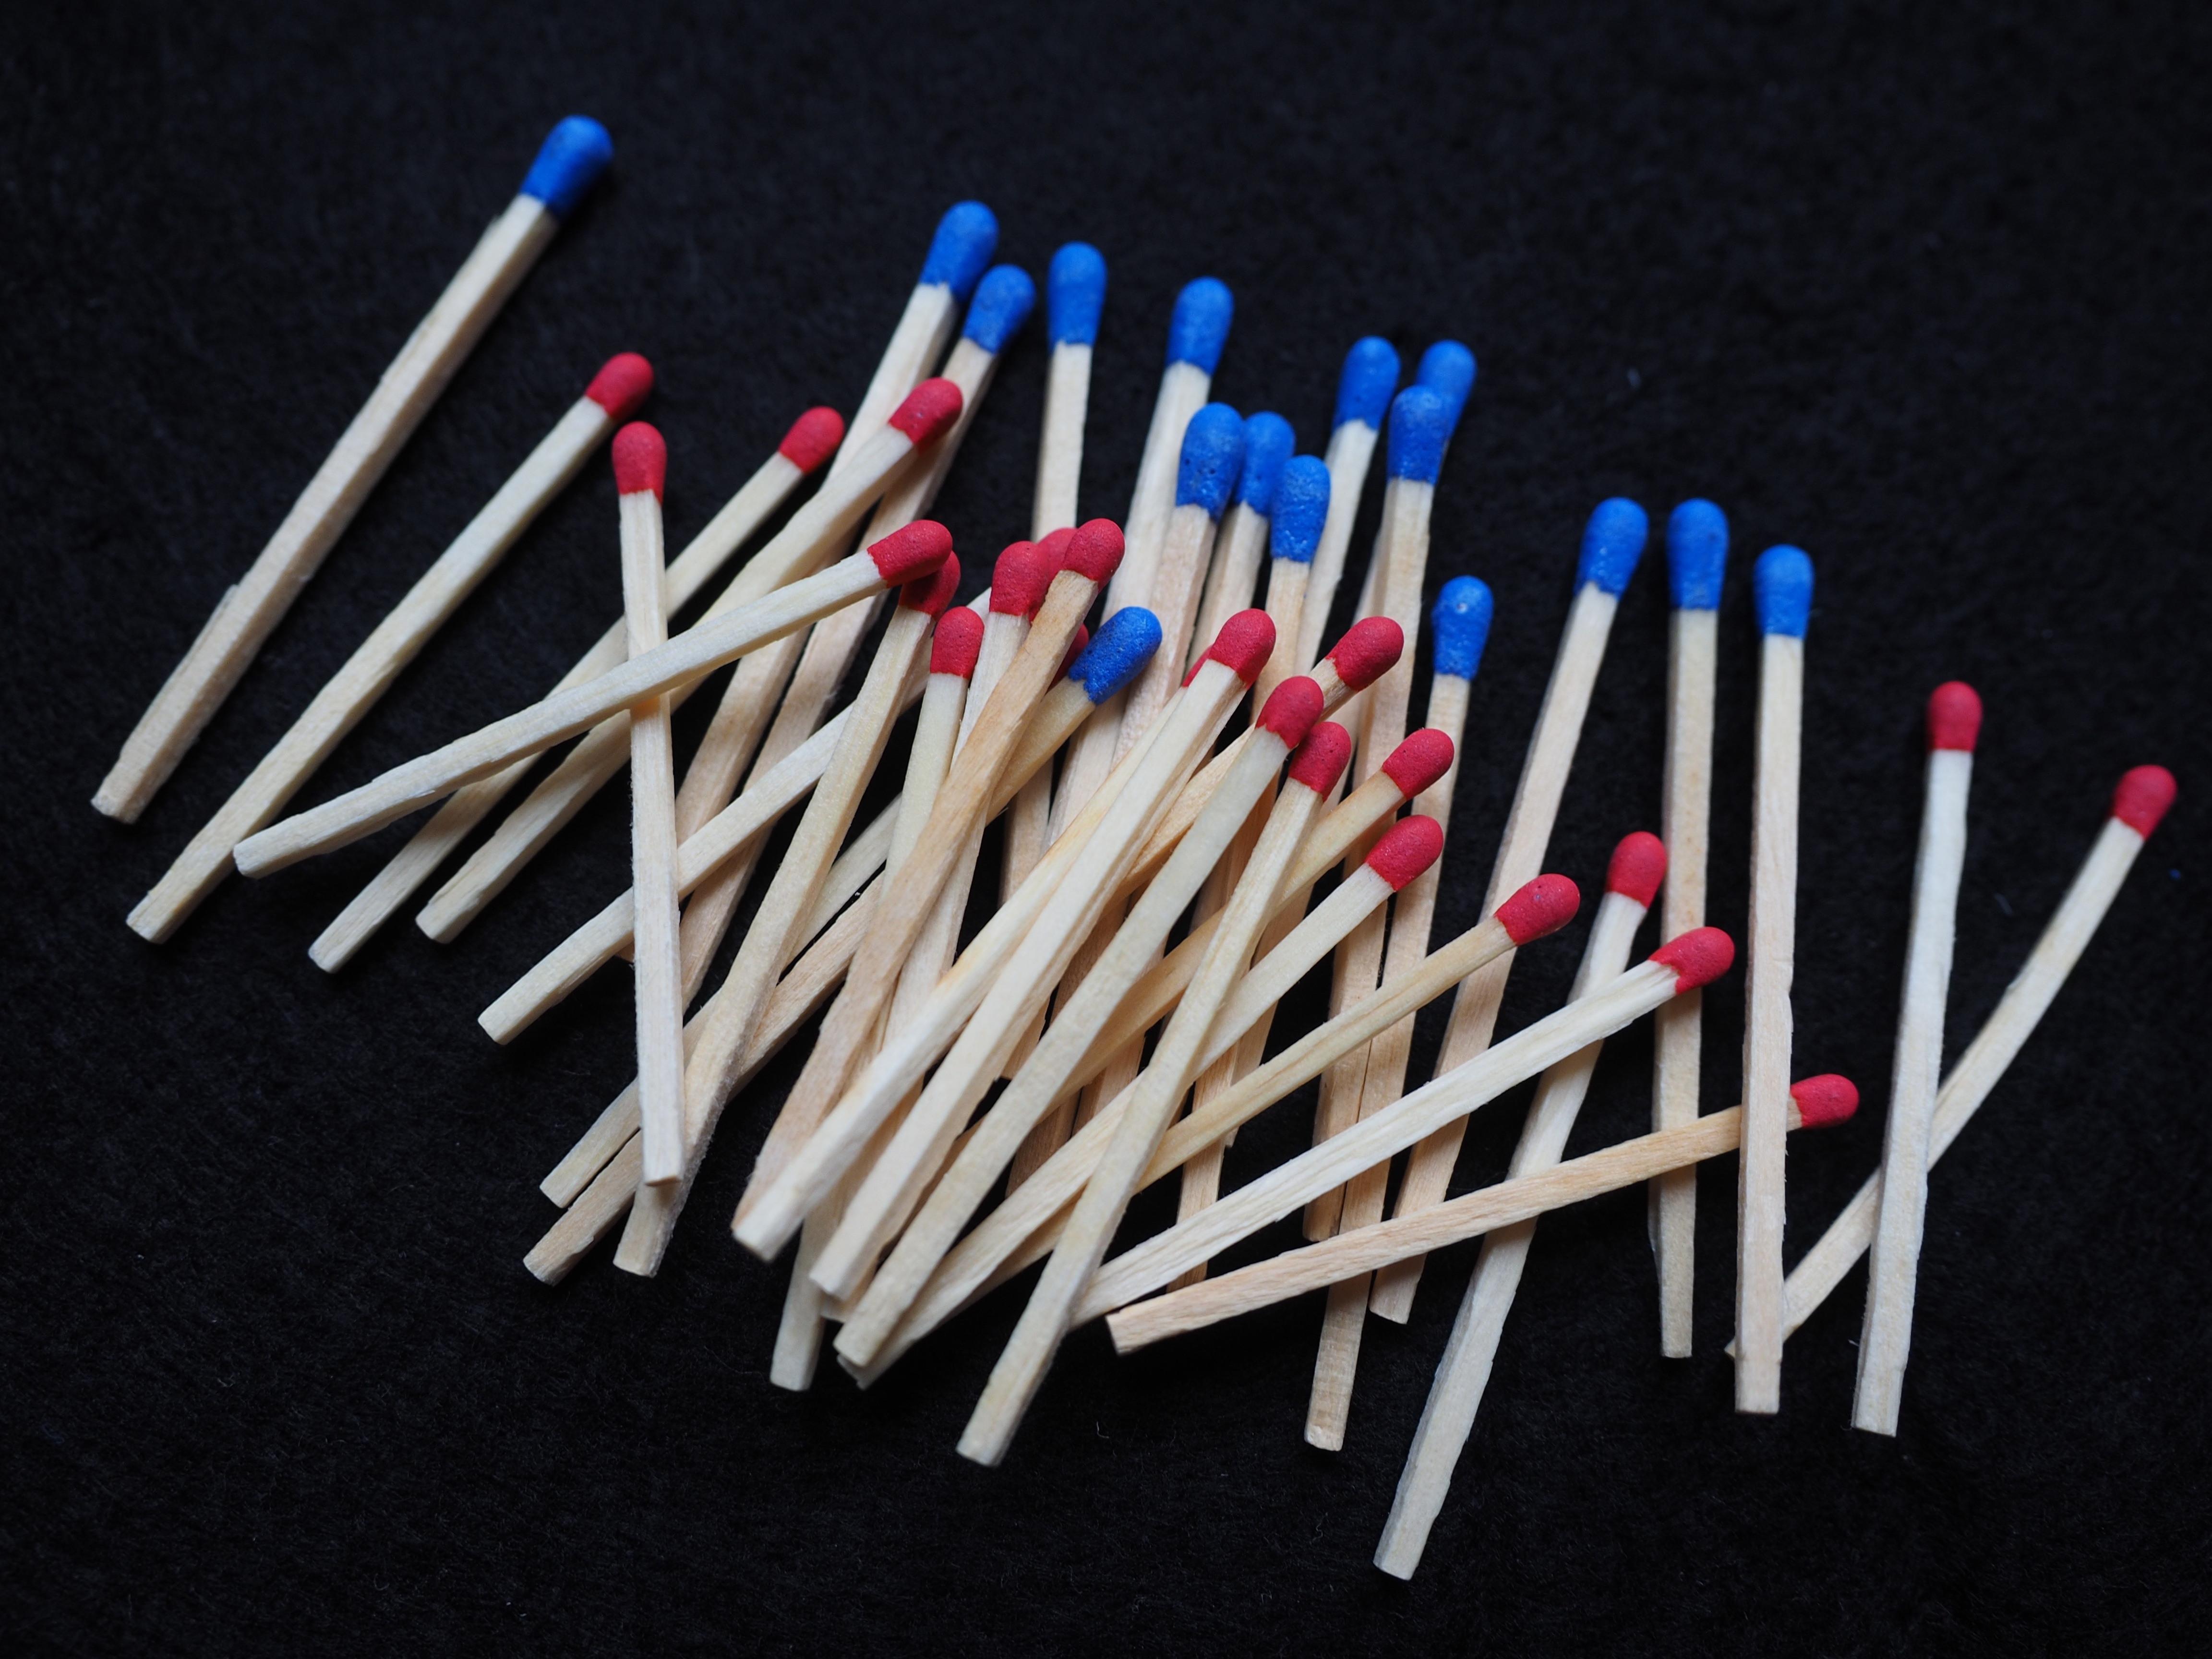
kindle, red, blue, match, sticks, matches, sulfur, match head